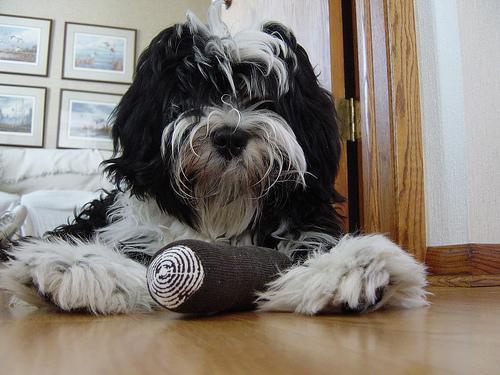
Tibetan_terrier